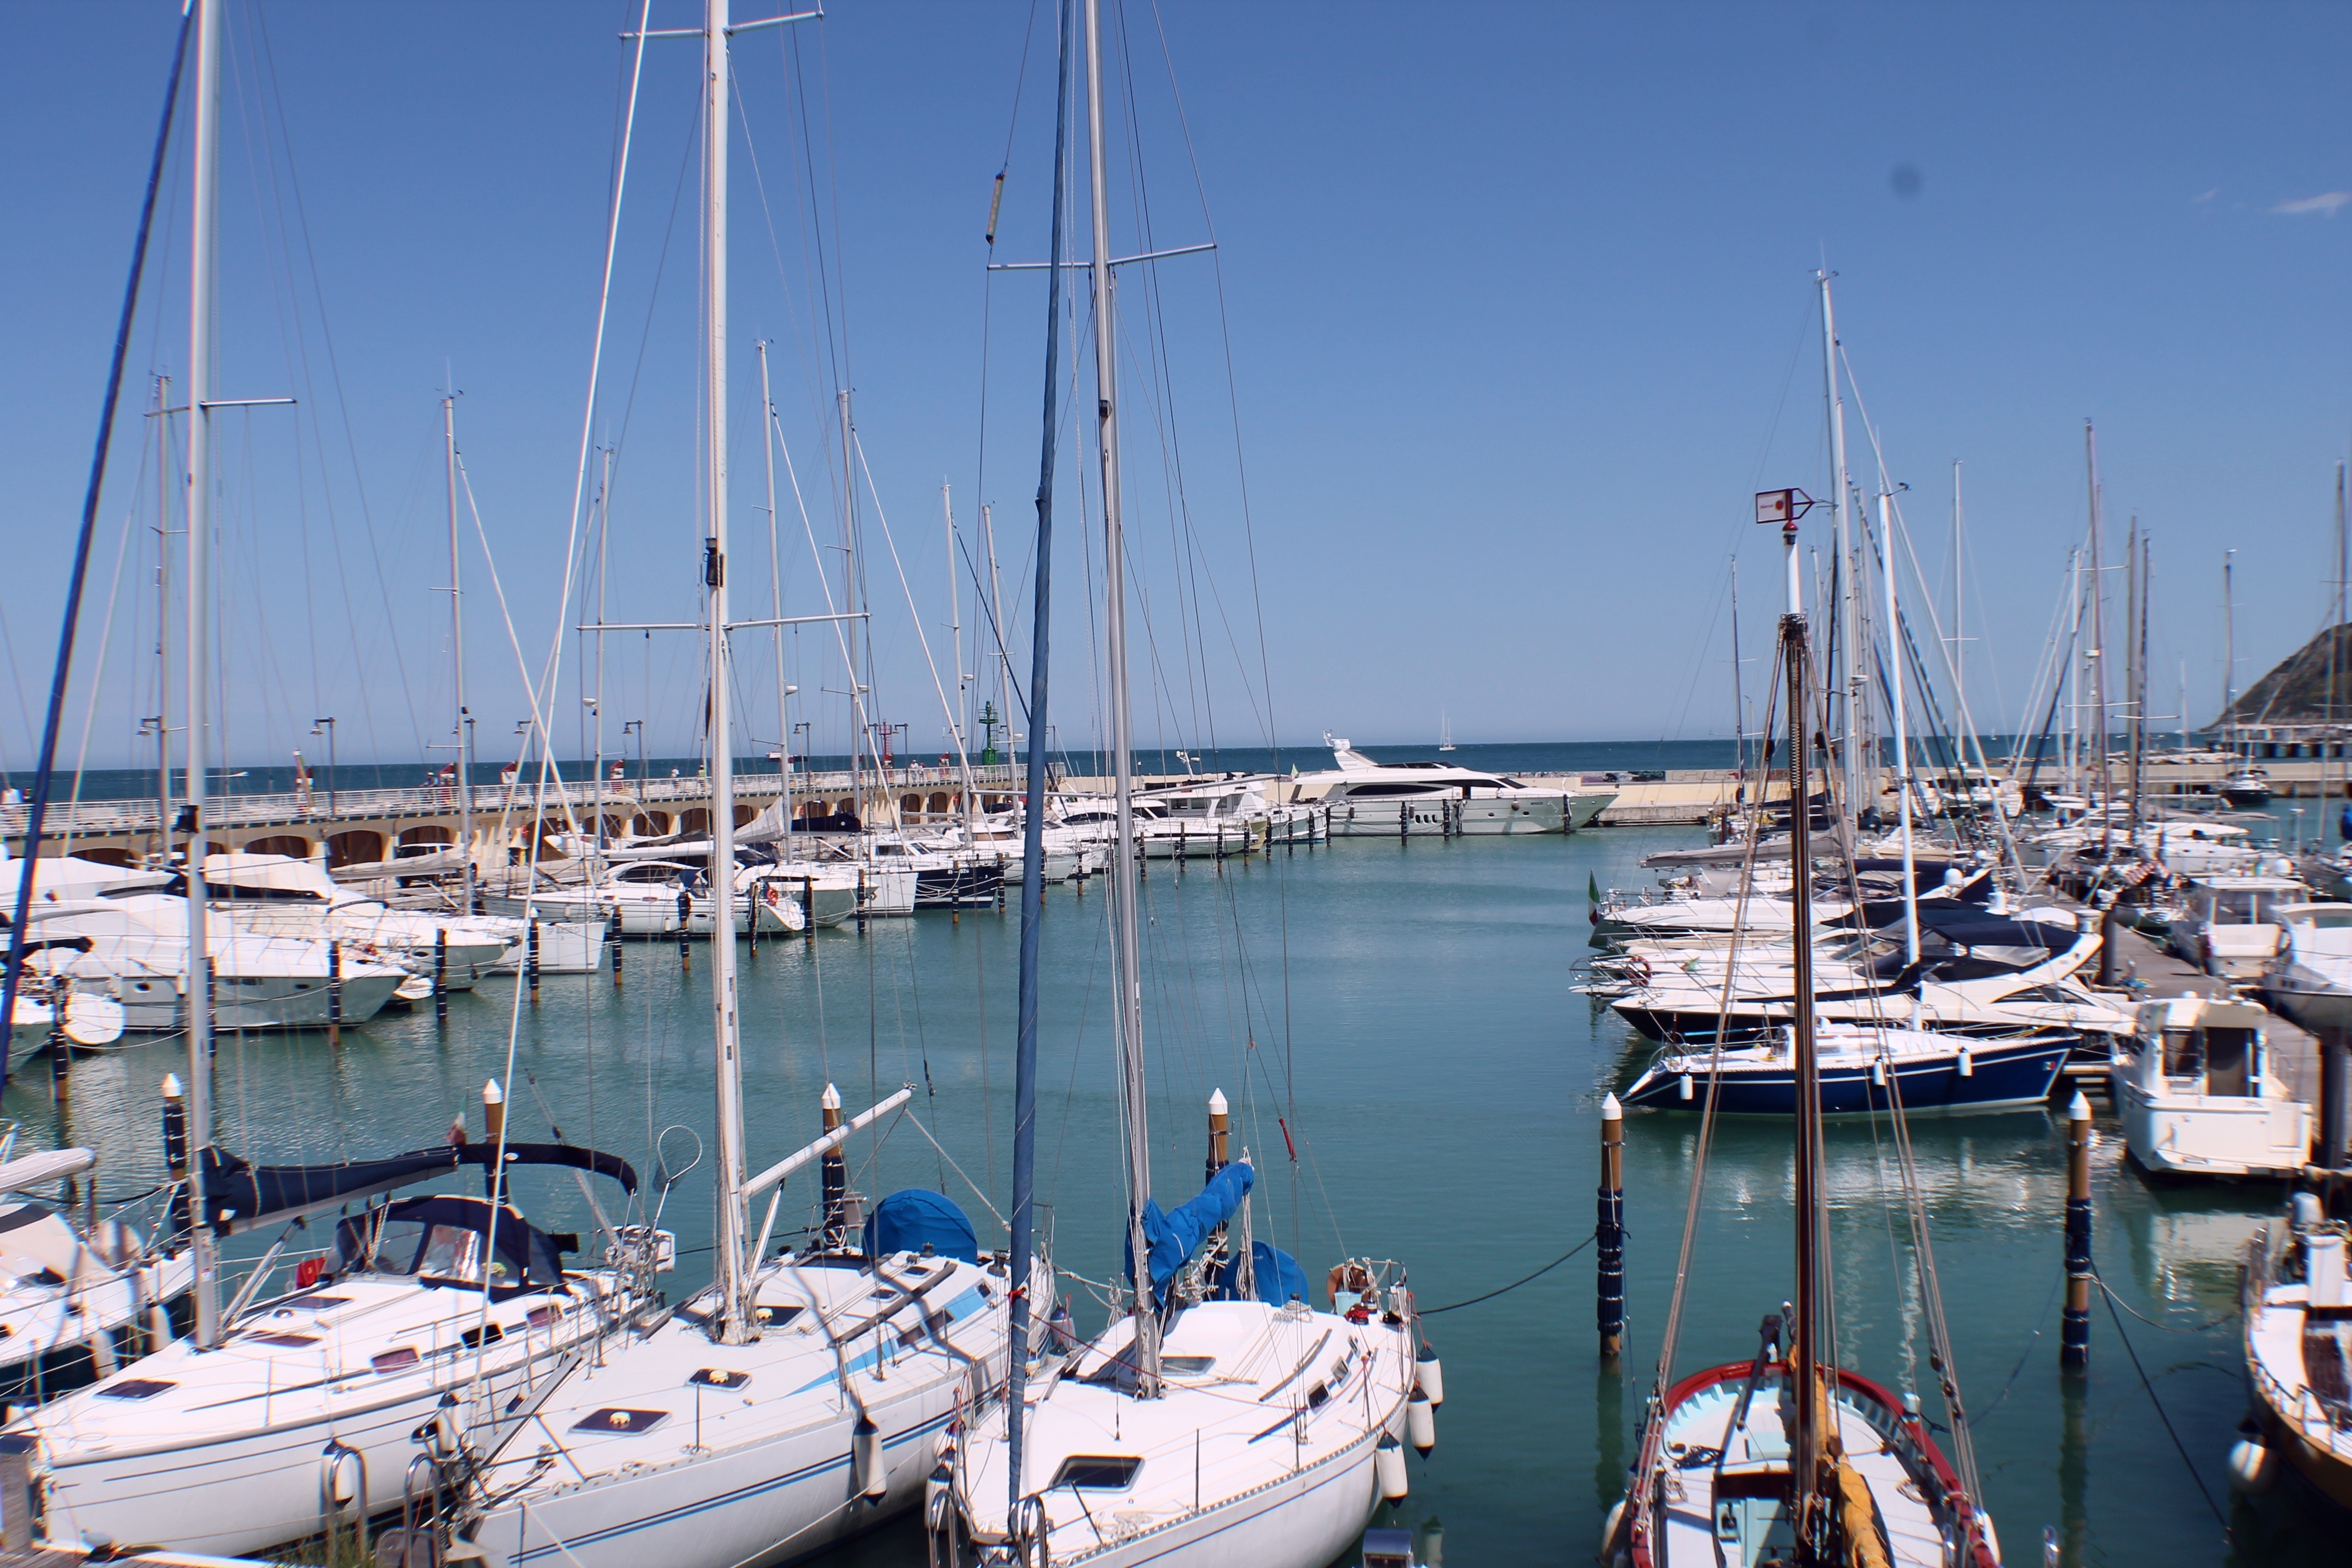
sea, dock, boat, vehicle, mast, sailing, yacht, harbor, marina, port, sailboat, sail, watercraft